Pulp stone

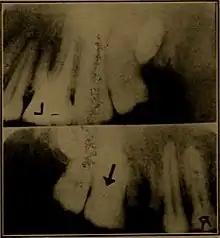

Pulp stones (also denticles or endoliths) are nodular, calcified masses appearing in either or both the coronal and root portion of the pulp organ in teeth. Pulp stones are not painful unless they impinge on nerves.